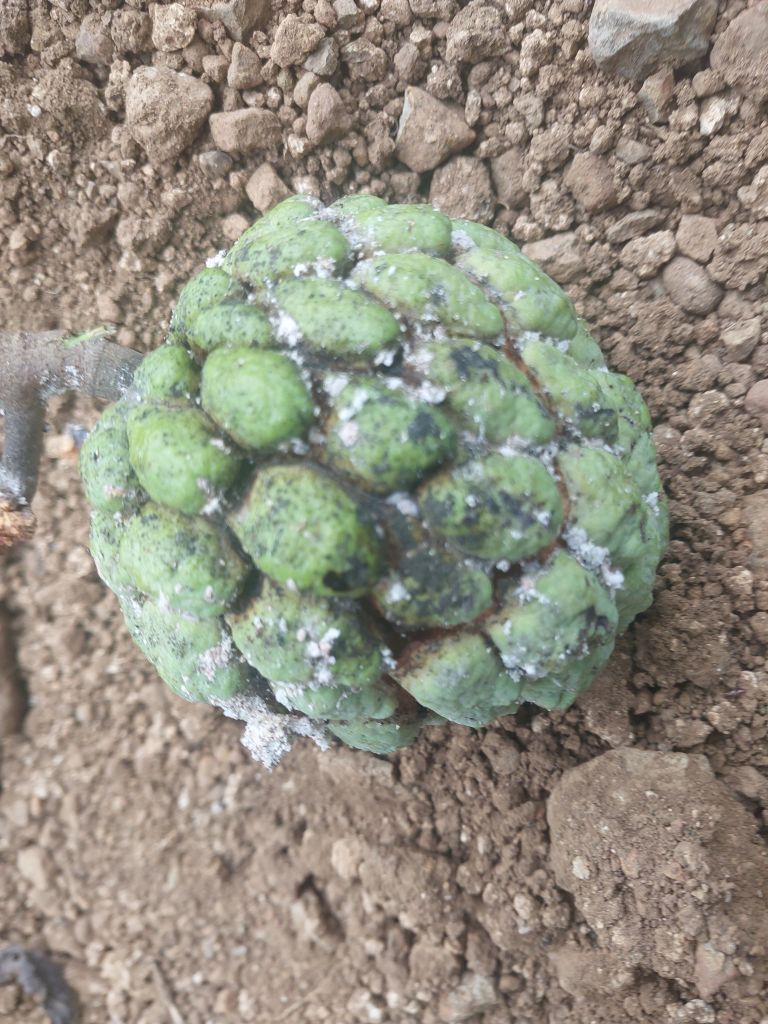
Disease label: Leaf spot on fruit